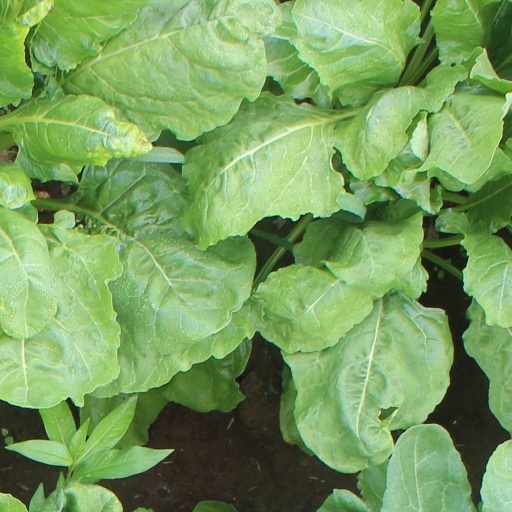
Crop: sugar beet